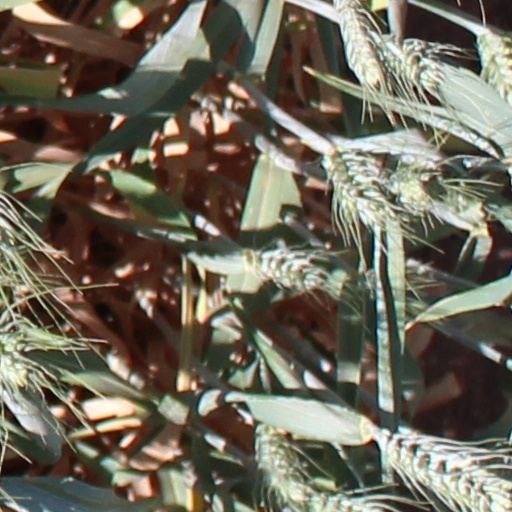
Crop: wheat